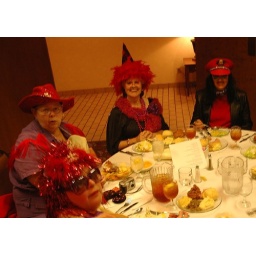
Three little Red hatters sitting around the table